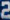
Number: 2